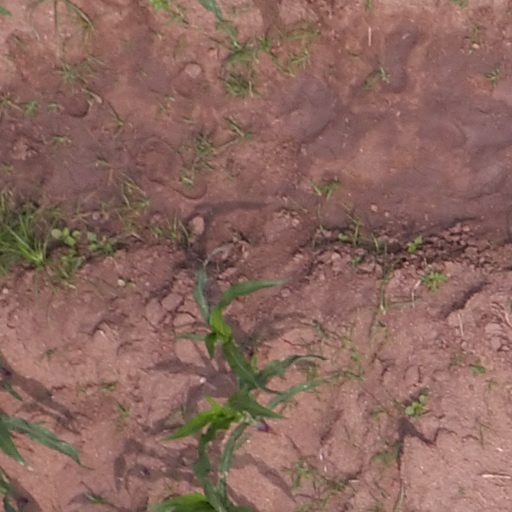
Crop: maize; corn